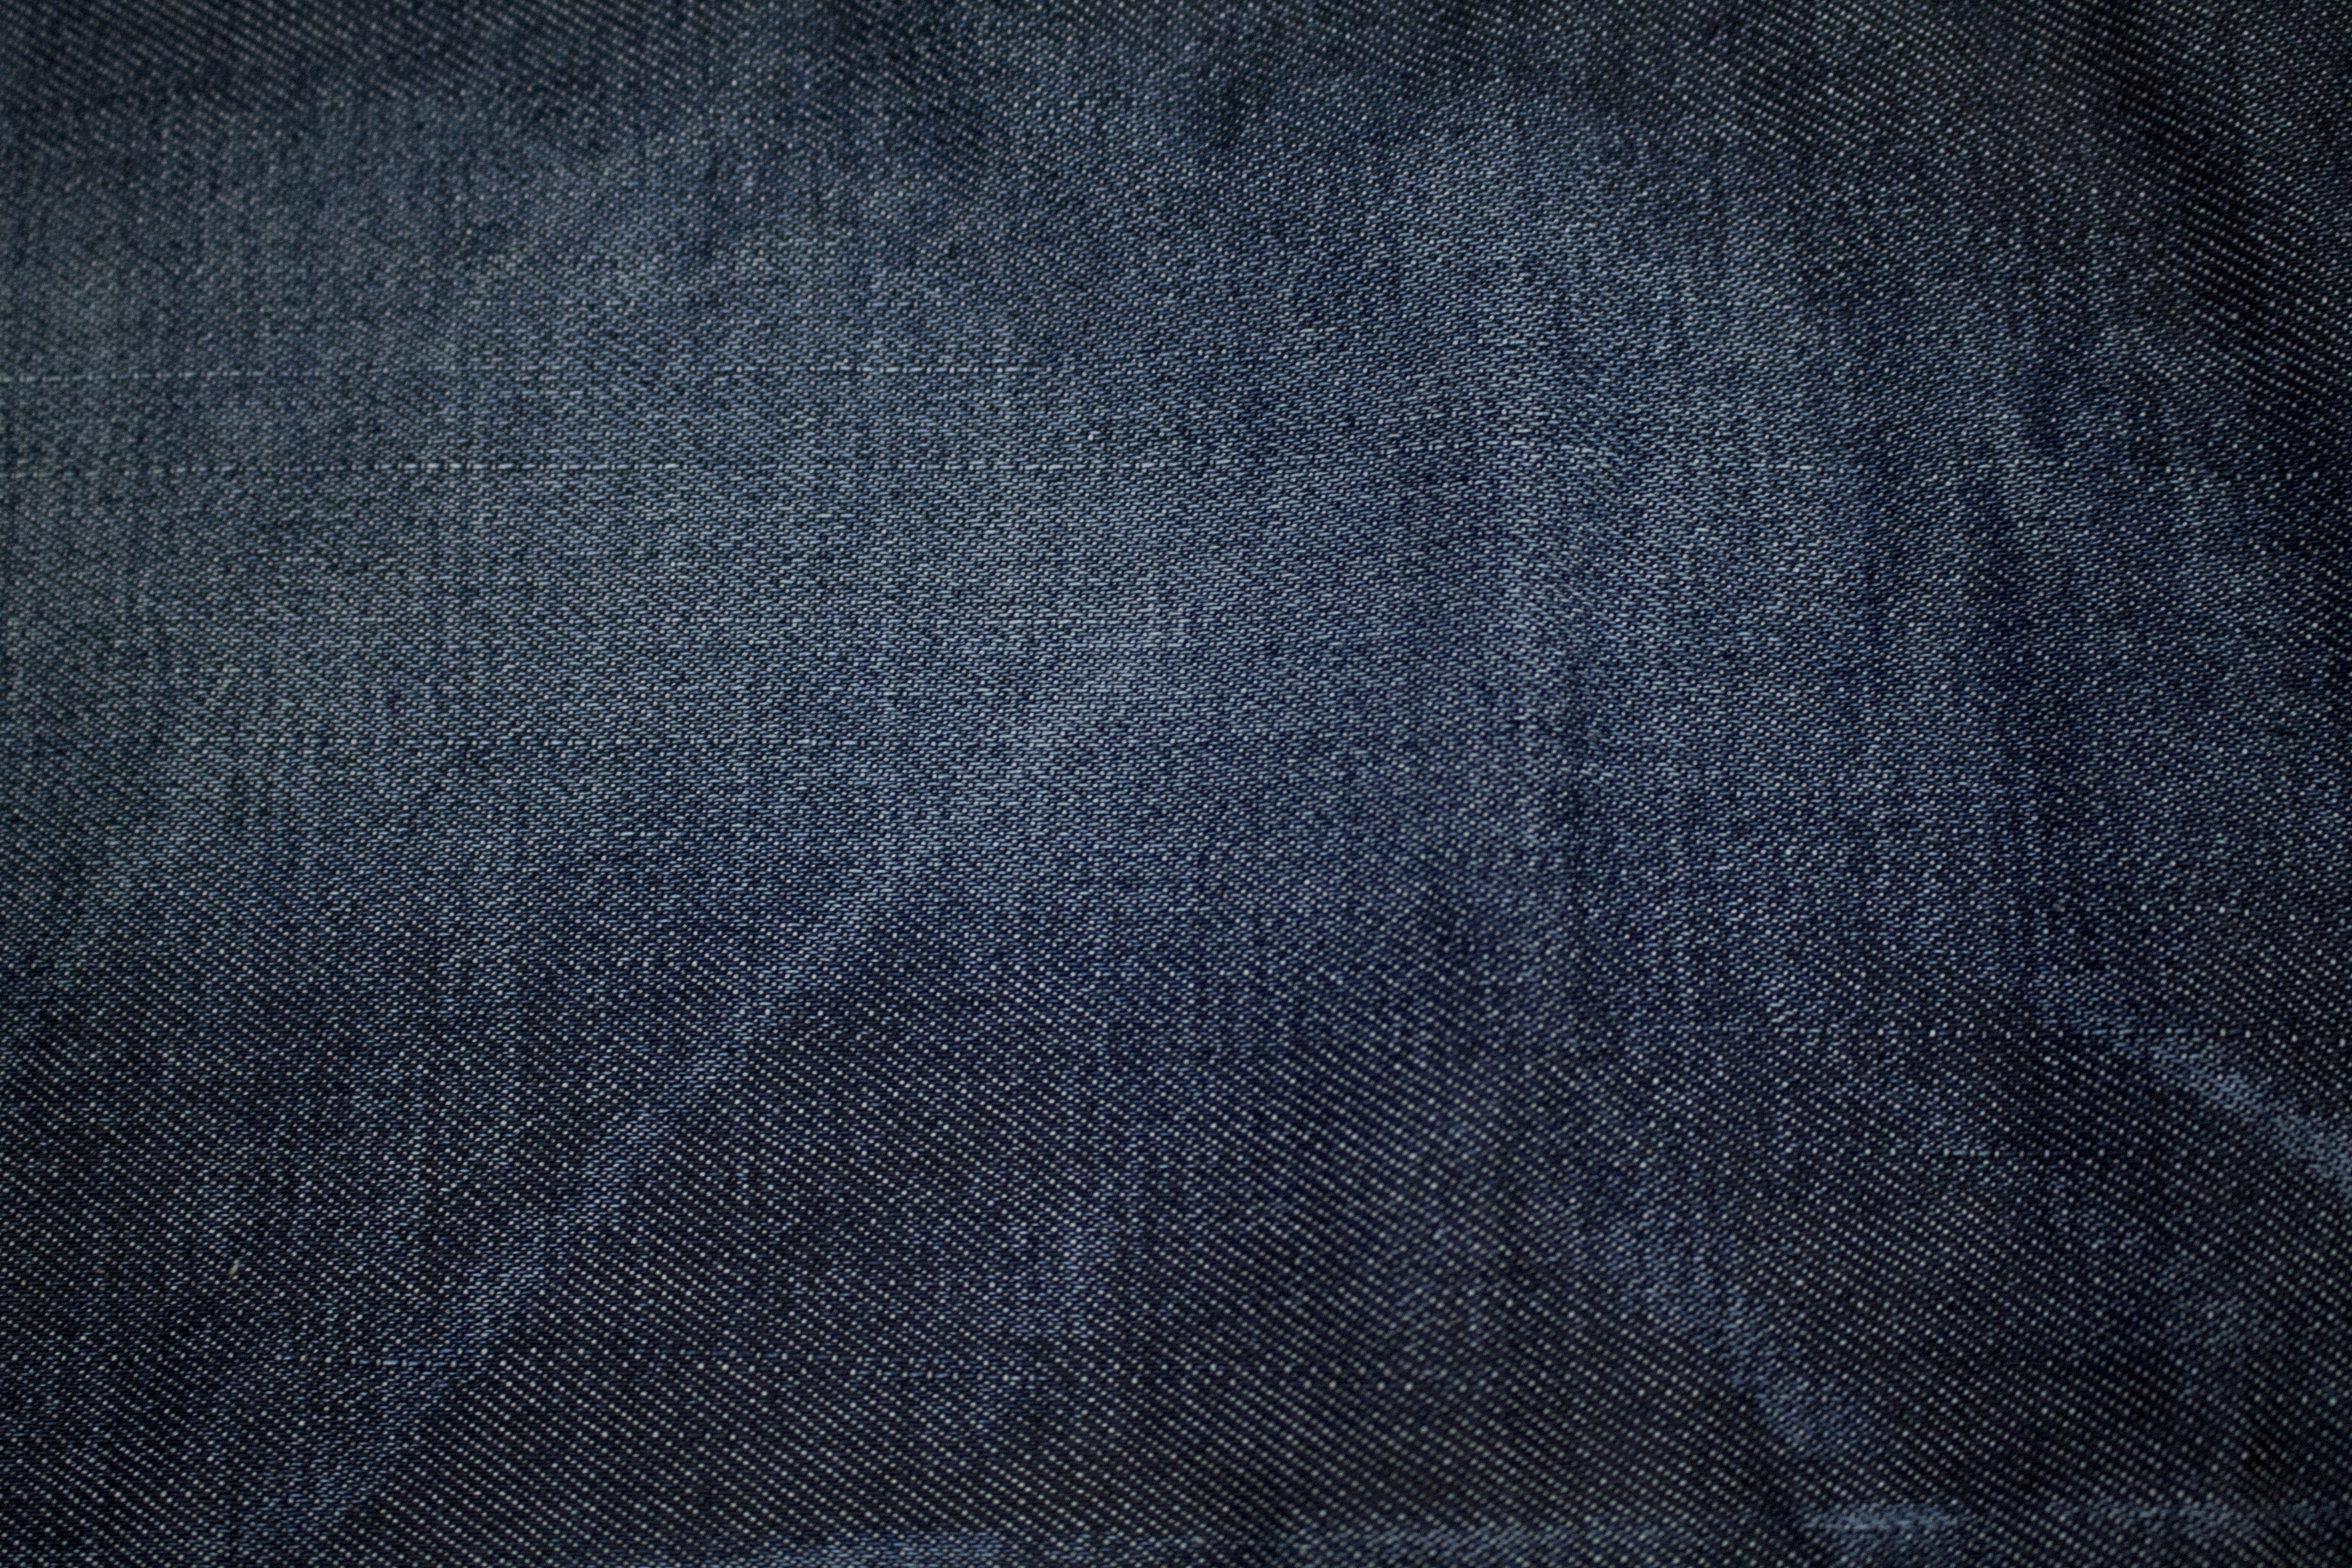
texture, pattern, jeans, blue, black, outerwear, wool, material, denim, textile, design, zheng, wasing